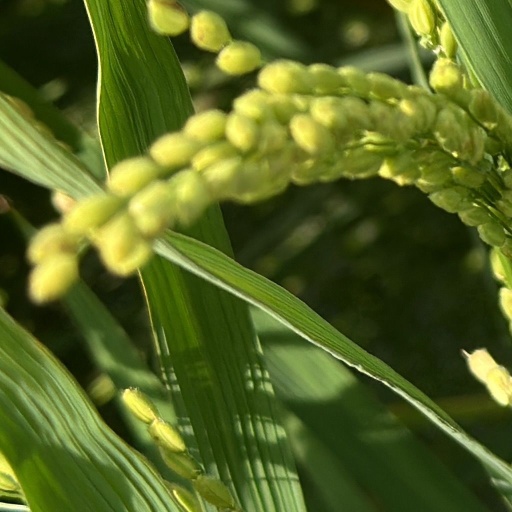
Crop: rice